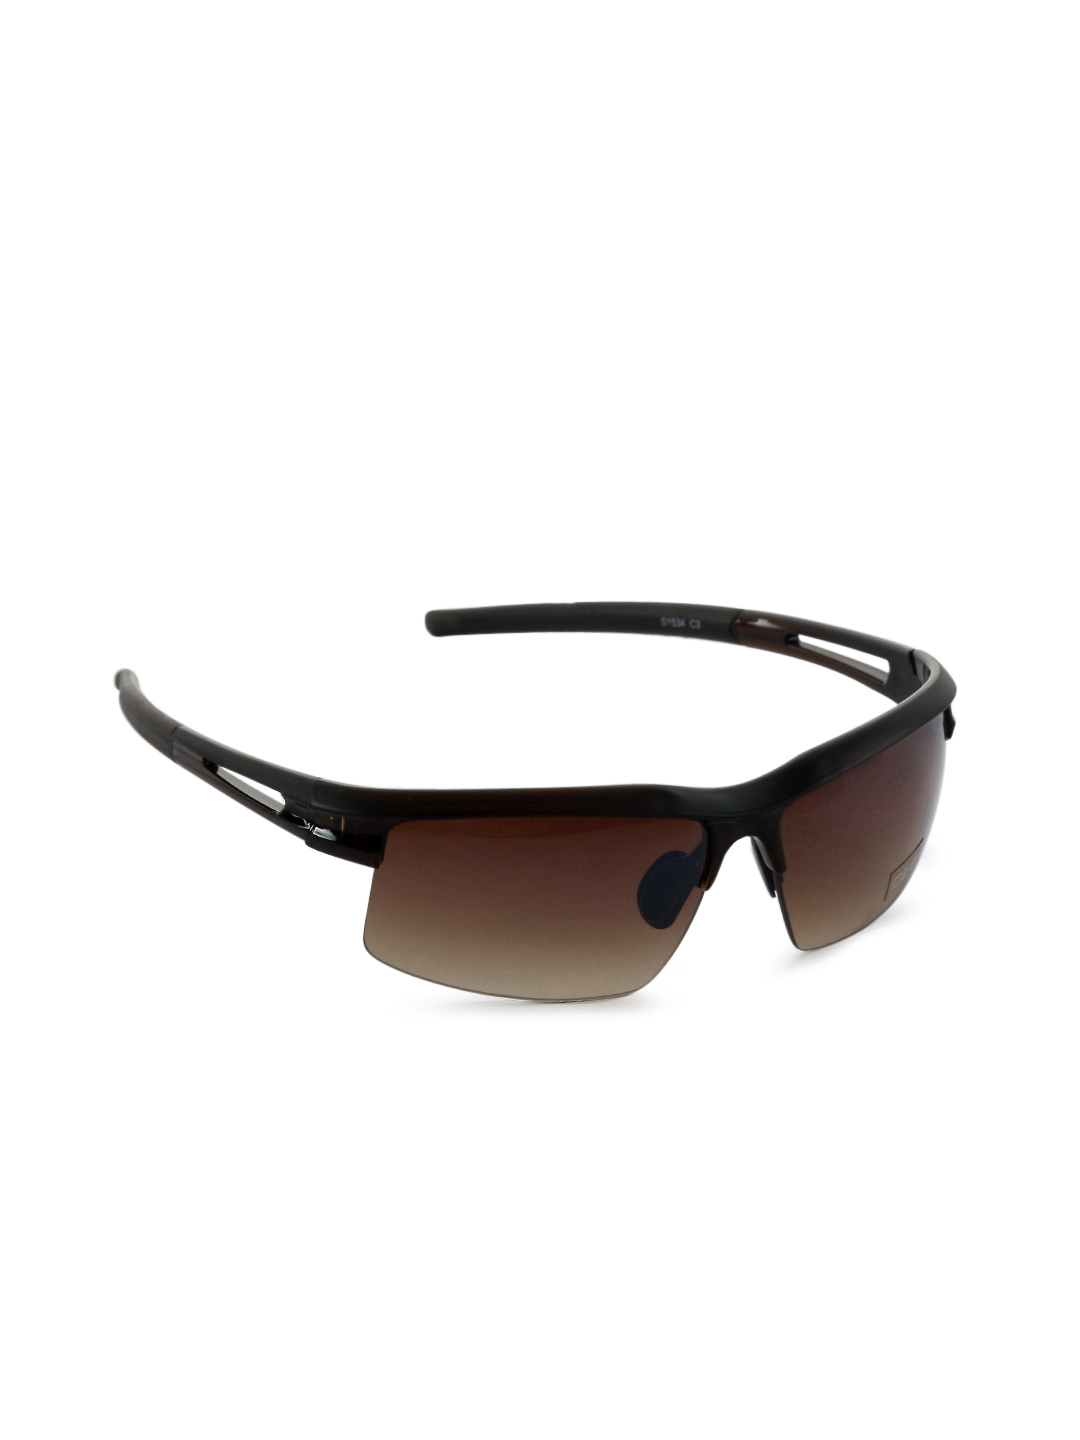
Idee Men Brown Sunglasses
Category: Accessories / Eyewear / Sunglasses
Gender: Men
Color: Brown
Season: Winter 2016
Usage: Casual